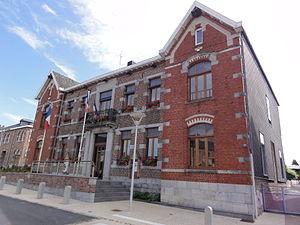
Anor (Nord, Fr) mairie
Anor est une commune française située dans le département du Nord, en région Hauts-de-France.